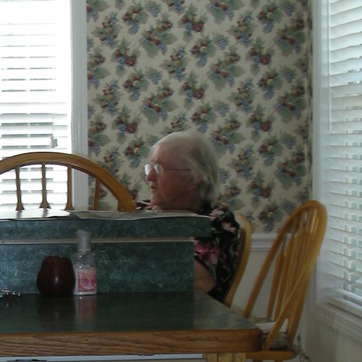
Material: skin